Paris under Napoleon

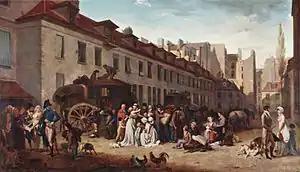
Arrival of a diligence from the provinces, by Léopold Boilly (1803)

In 1806, in imitation of Ancient Rome, Napoléon ordered the construction of a series of monuments dedicated to the military glory of France. The first and largest was the Arc de Triomphe, built at the edge of the city at the "Barrière d'Étoile", and not finished before July 1836. He ordered the building of the smaller Arc de Triomphe du Carrousel (1806–1808), copied from the arch of Arch of Septimius Severus and Constantine in Rome, next to the Tuileries Palace. It was crowned with a team of bronze horses he took from the façade of St Mark's Basilica in Venice. His soldiers celebrated his victories with grand parades around the "Carrousel". He also commissioned the building of the Vendôme Column (1806–1810), copied from the Trajan's Column in Rome, made of the iron of cannon captured from the Russians and Austrians in 1805. At the end of the "Rue de la Concorde" (given again its former name of "Rue Royale" on 27 April 1814), he took the foundations of an unfinished church, the "Église de la Madeleine", which had been started in 1763, and transformed it into the "Temple de la Gloire", a military shrine to display the statues of France's most famous generals.